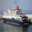
Label: ship